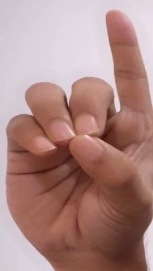
ASL sign: D